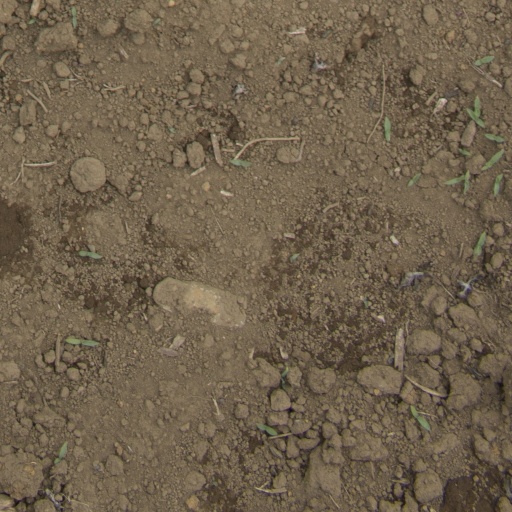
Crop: Jerusalem artichoke